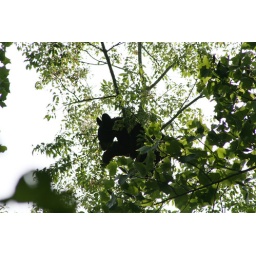
bear in tree 1